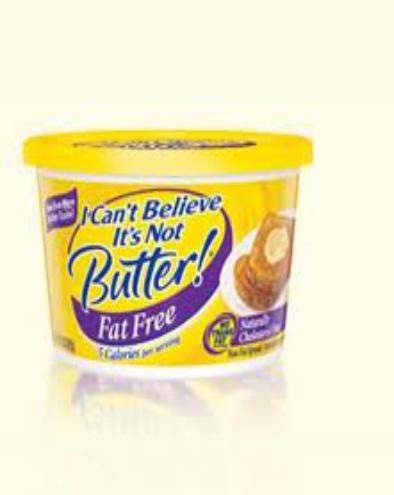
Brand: I Can't Believe It's Not Butter
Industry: Food